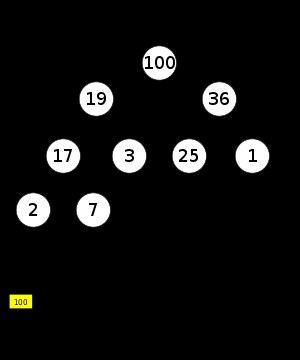
En informatique, un tas est une structure de données de type arbre qui permet de retrouver directement l'élément que l'on veut traiter en priorité. C'est un arbre binaire presque complet ordonné. Un arbre binaire est dit presque complet si tous ses niveaux sont remplis, sauf éventuellement le dernier, qui doit être rempli sur la gauche. Ses feuilles sont donc à la même distance minimale de la racine, plus ou moins 1.
En informatique, un tas binaire est une structure de données utilisée notamment pour implémenter une file de priorité car elle permet de retirer l’élément de priorité maximale d'un ensemble ou d’insérer un élément dans l'ensemble en temps logarithmique tout en conservant la structure de tas binaire. On peut la représenter par un arbre binaire qui vérifie ces deux contraintes :